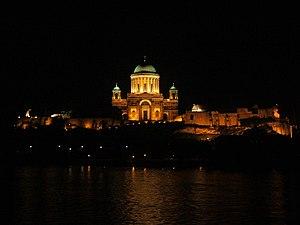
Le Danube est le deuxième fleuve d’Europe par sa longueur. Il prend sa source dans la Forêt-Noire en Allemagne lorsque deux cours d’eau, la Brigach et la Breg, se rencontrent à Donaueschingen où le fleuve prend le nom de Danube.